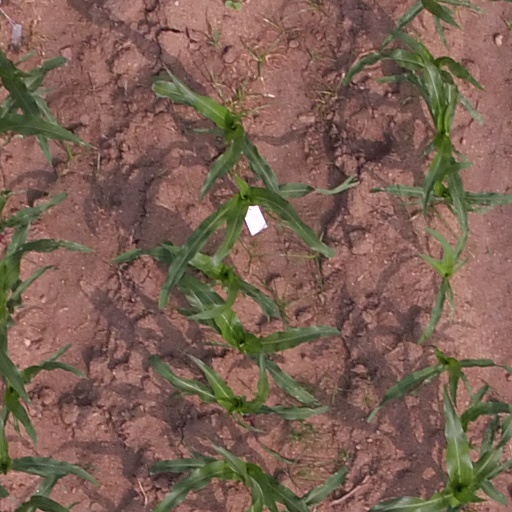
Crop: maize; corn